Constitutional Court of North Rhine-Westphalia

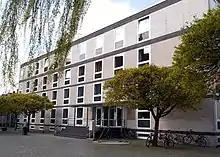
The court building in the city of Münster

The Constitutional Court of North Rhine-Westphalia (German: "Verfassungsgericht für das Land Nordrhein-Westfalen"; abbreviated: "VerfGH NRW" or "VGH NRW") is the constitutional court of the most populous German state NRW (North Rhine-Westphalia). Art. 76 of the state constitutions authorizes and establishes the court. In its history the method of composition has been changed multiple times.